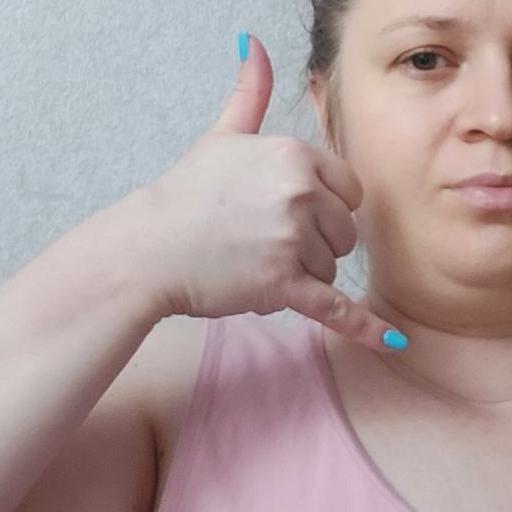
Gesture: call